Sky position (RA, Dec in degrees): 217.355, 2.989
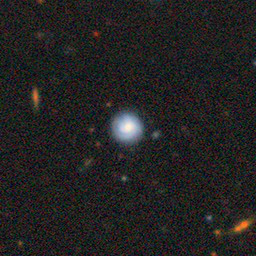
Galaxy morphology: Round Smooth Galaxies